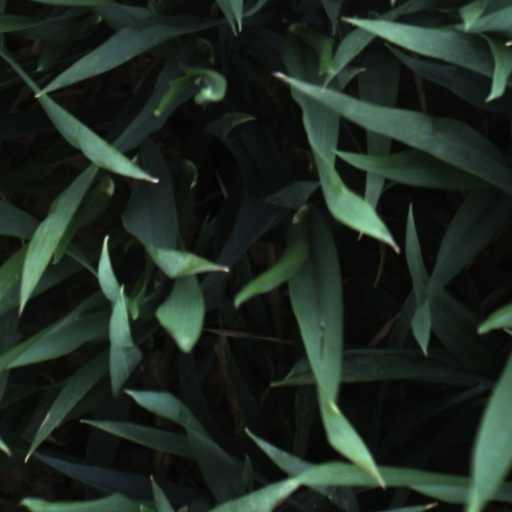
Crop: wheat